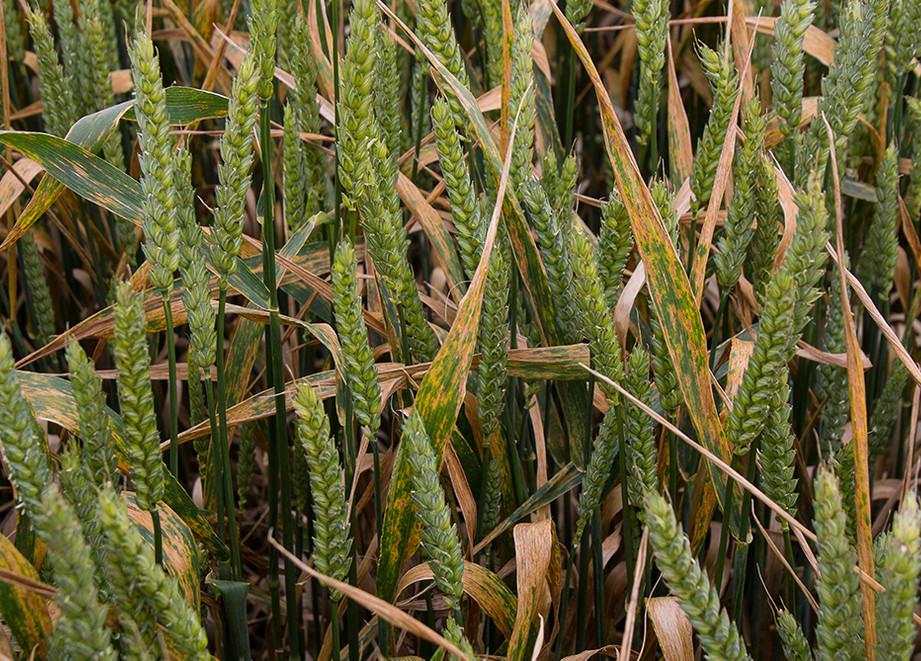
Plant: Wheat
Disease: wheat septoria blotch